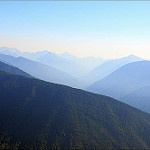
Scene: Outdoor